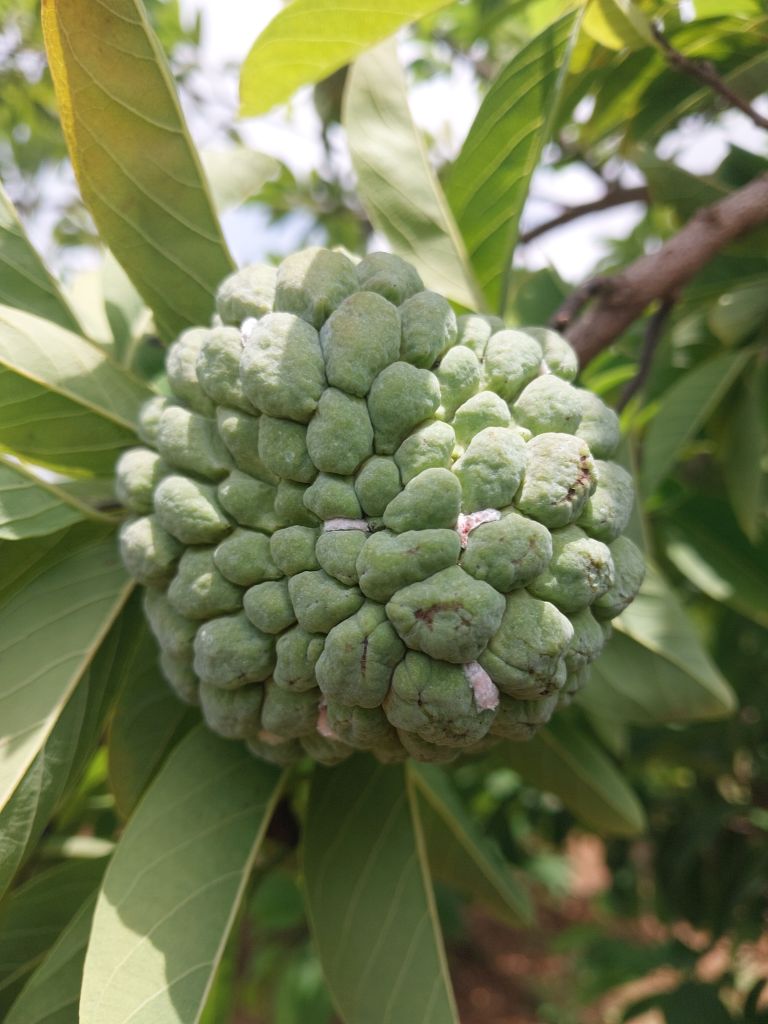
Disease label: Mealy Bug